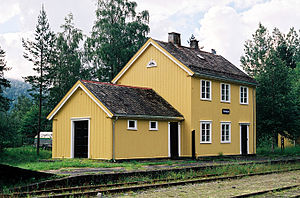
Numedalsbanen / Stationer
Numedalsbanen er en den 92,8 km lange jernbanestrækning fra Kongsberg til Rødberg. Hele strækningen ligger i Viken fylke i Norge.